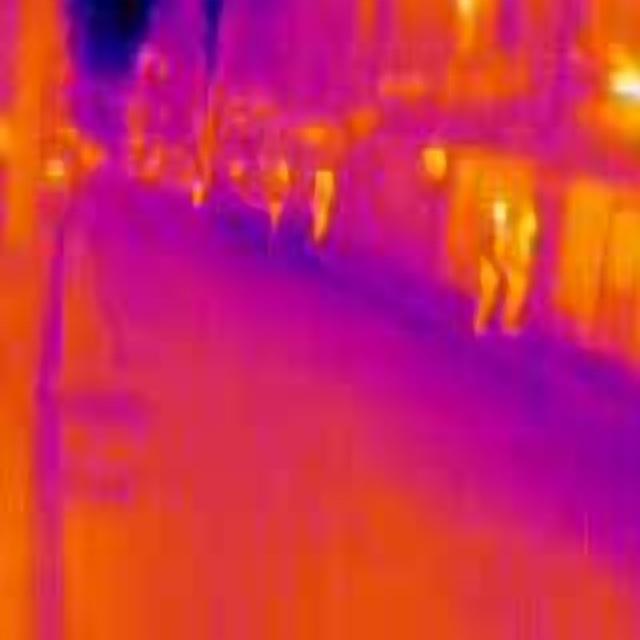
Detected objects:
label: person
label: person
label: person
label: person
label: person